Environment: real
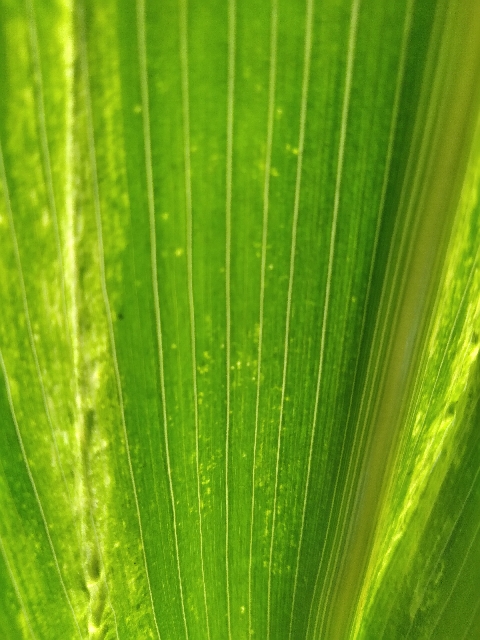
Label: lethal_necrosis